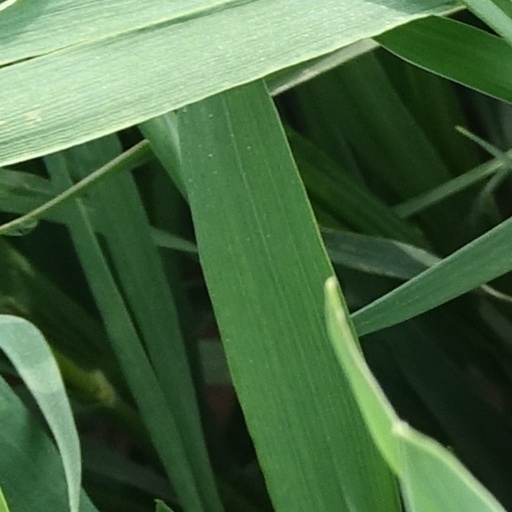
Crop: wheat